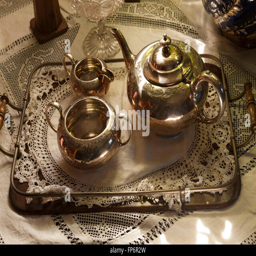
silver tea set on a tray